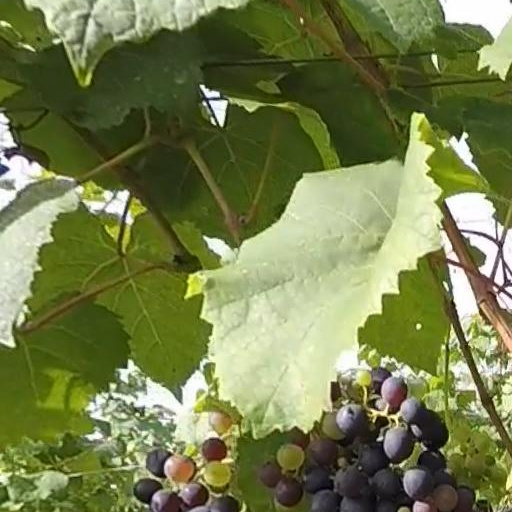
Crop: grape